List of bioluminescent organisms

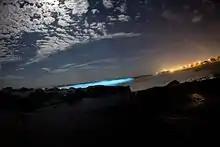
Blue ocean glow caused by myriad tiny organisms, such as "Noctiluca".

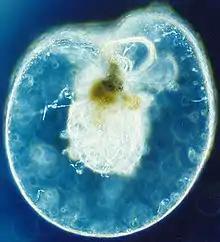
"Noctiluca scintillans", a bioluminescent dinoflagellate

Bioluminescence is the production of light by living organisms. The environment organizes this list of bioluminescent organisms, covering terrestrial, marine, and microorganisms.